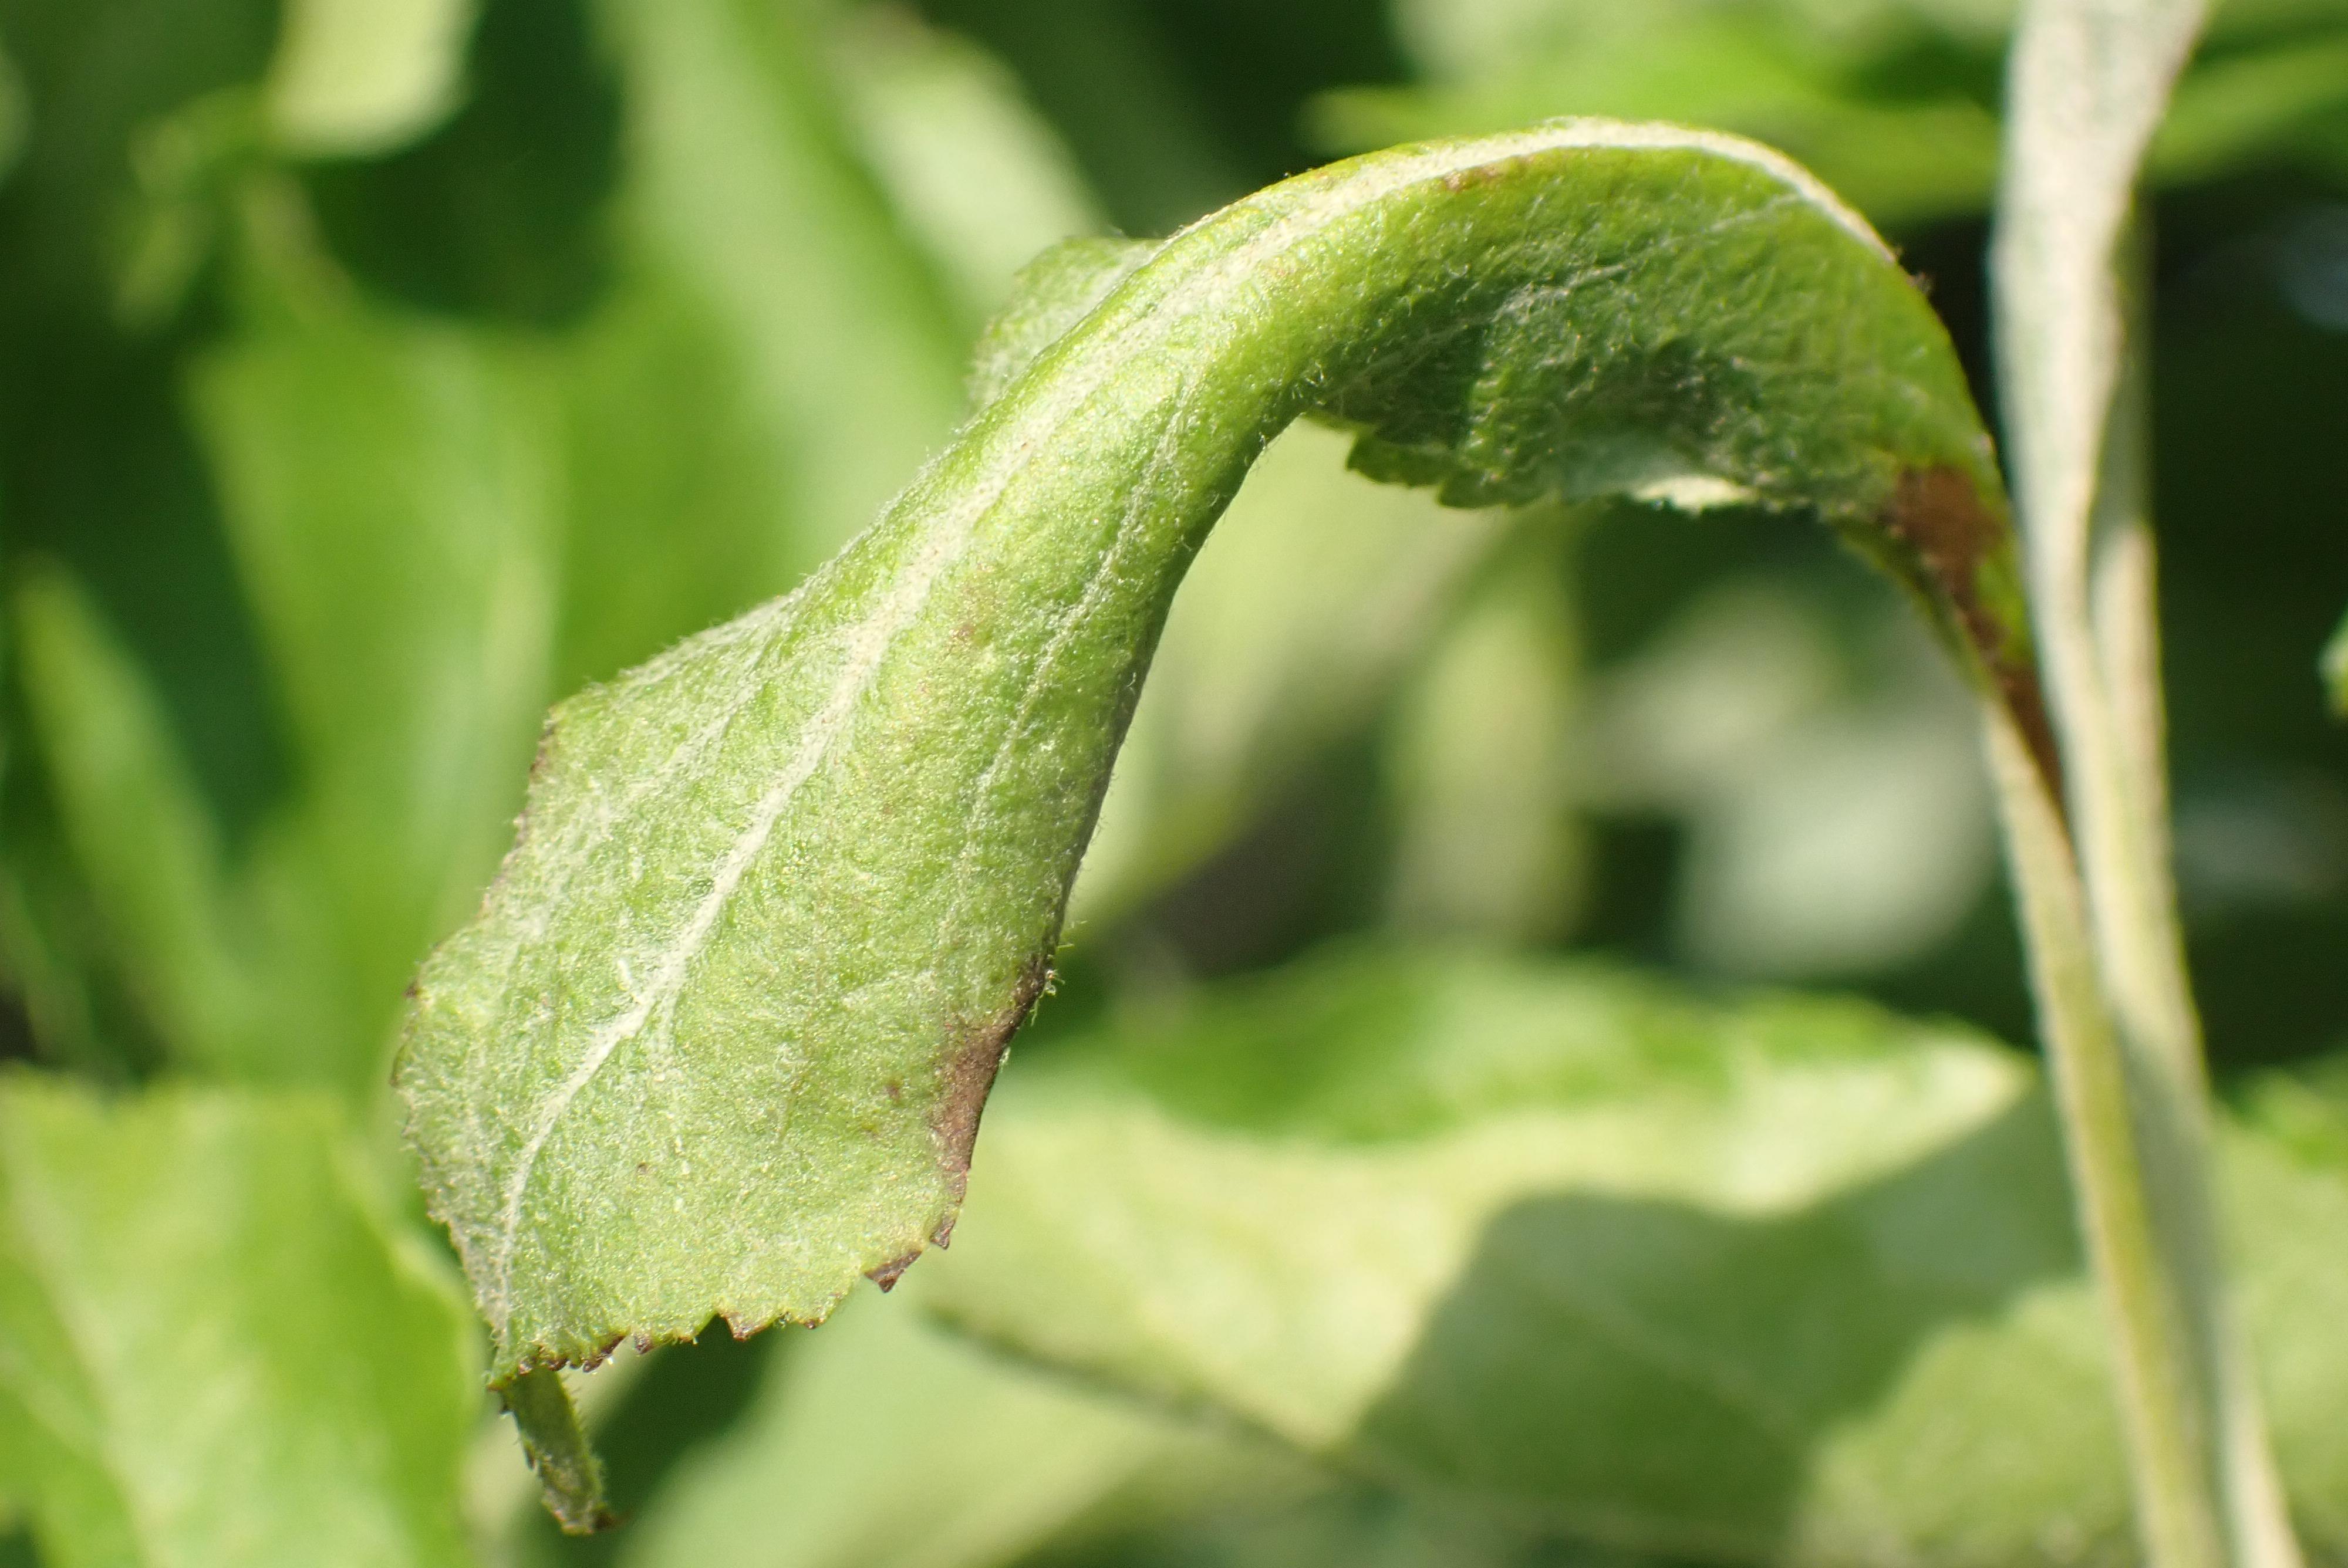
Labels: powdery_mildew